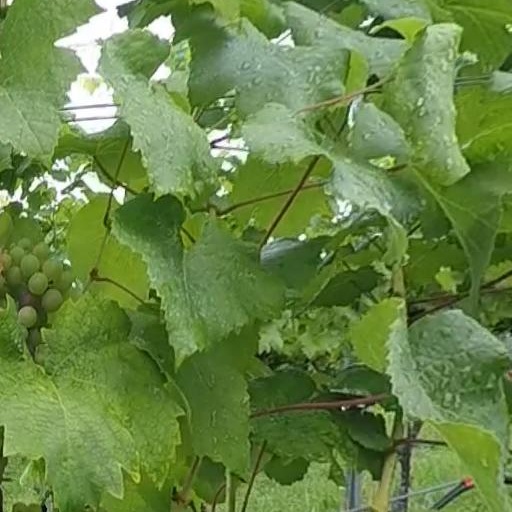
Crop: grape